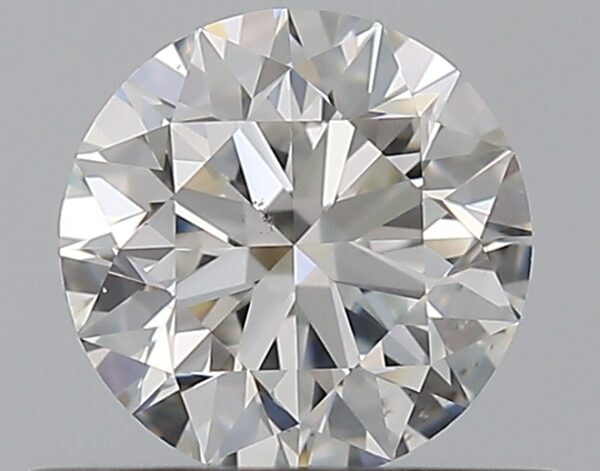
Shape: round
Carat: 0.52
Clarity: VS2
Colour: F
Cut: EX
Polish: EX
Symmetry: EX
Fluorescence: N
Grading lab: GIA
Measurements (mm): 5.13 x 5.15 x 3.21